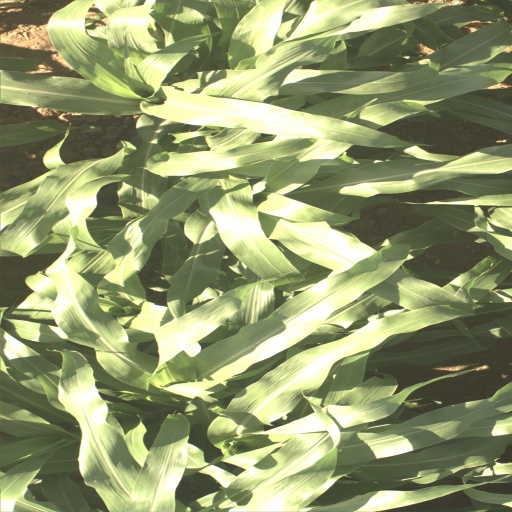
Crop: sorghum